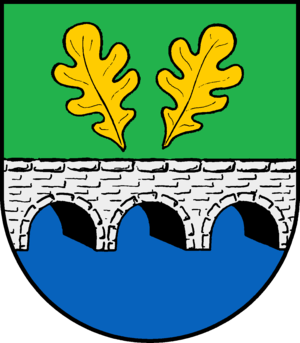
Schmalfeld
Coat of arms of Schmalfeld
Schmalfeld er en by og en kommune i det nordlige Tyskland, beliggende i Amt Kaltenkirchen-Land i den vestlige del af Kreis Segeberg. Kreis Segeberg ligger i den sydøstlige del af delstaten Slesvig-Holsten.